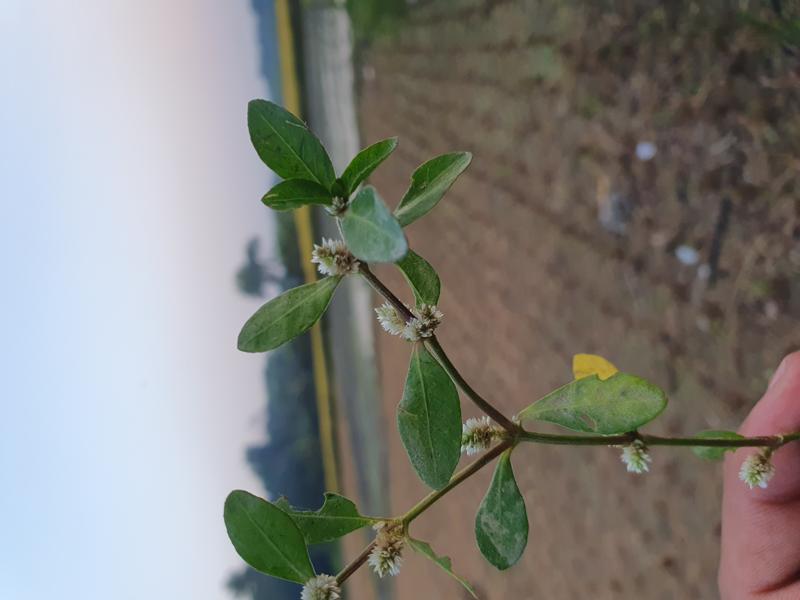
Weed species: Alternanthera philoxeroide